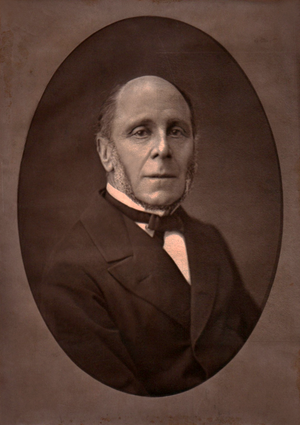
Le gouvernement Jules Simon est le gouvernement de la Troisième République en France du 12 décembre 1876 au 16 mai 1877.
Louis Martel, né le 13 septembre 1813 à Saint-Omer et mort le 4 mars 1892 à Évreux, est un homme politique français. Docteur en droit et avocat avant de devenir juge au tribunal de Saint-Omer, il est député du Pas-de-Calais, a présidé la Commission instituée à la suite de l'insurrection du 18 mars 1871, la Commune de Paris.
Cet article dresse la liste des présidents du Sénat français et des chambres assimilées.